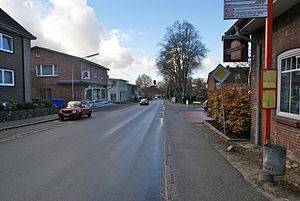
Kisdorf
Hovedgaden i Kisdorf
Kisdorf er en by og en kommune i det nordlige Tyskland, beliggende i Amt Kisdorf i den vestlige del af Kreis Segeberg. Kreis Segeberg ligger i den sydøstlige del af delstaten Slesvig-Holsten.